List of birds of Goiás

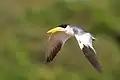
Large-billed tern

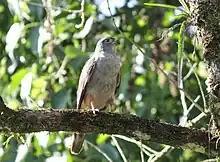
Rufous-thighed kite

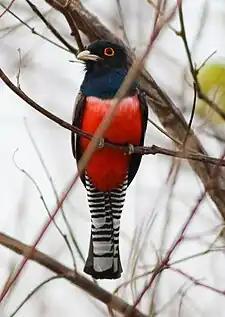
Blue-crowned trogon

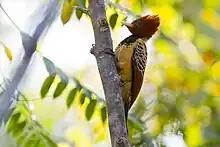
Kaempfer's woodpecker

Order: OpisthocomiformesFamily: Opisthocomidae